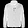
Label: Coat